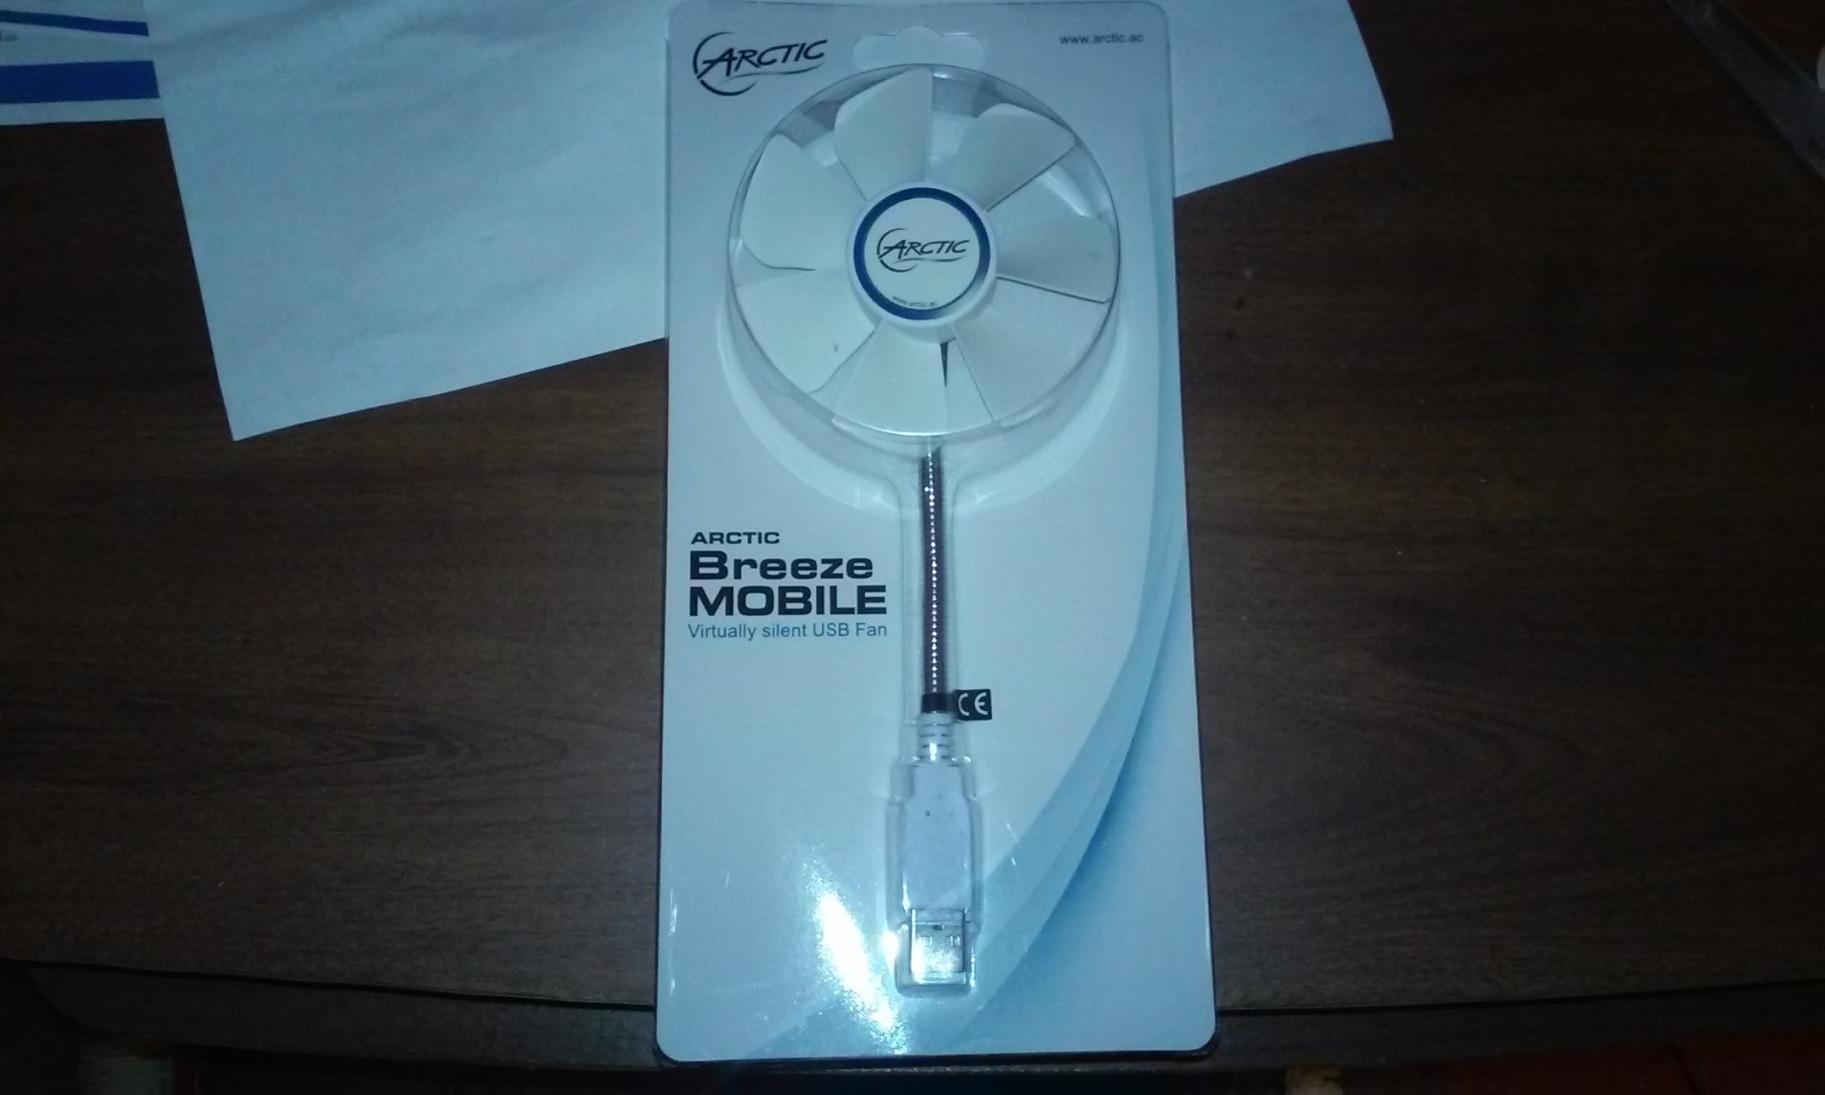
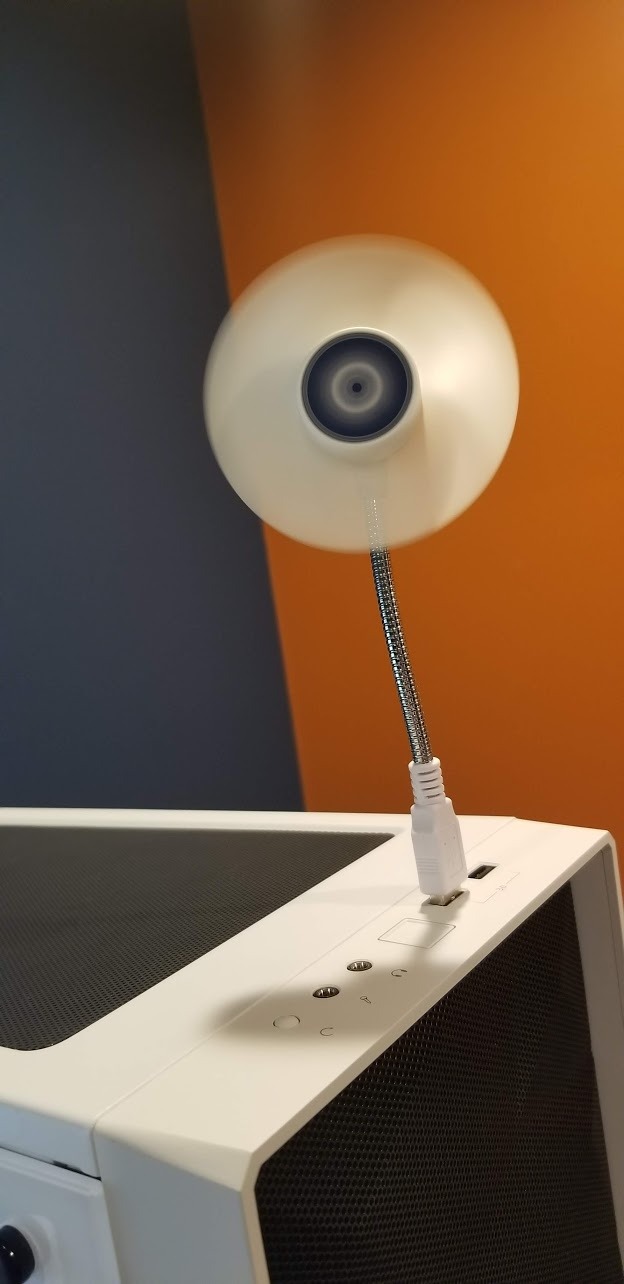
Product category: fan
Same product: yes